Ravens Creed

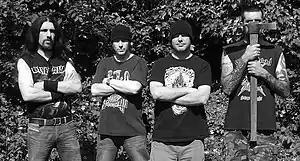
Rod Boston, Jay Graham, Steve Watson, Al Osta (circa 2012)

Ravens Creed are an English death/thrash metal band formed in Nottingham in 2006 by Jay Graham and Steve Watson. The line-up has changed since 2006 with Graham and Watson being the only consistent members. The current line-up, as of 2012, consists of Al Osta (vocals), Steve Watson (guitar), Rod Boston (bass) and Jay Graham (drums). As of December 2021, the band have released five albums, three EPs, one live album and one split release. In 2009, Ravens Creed released their debut album "Albion Thunder" on Doomentia Records.